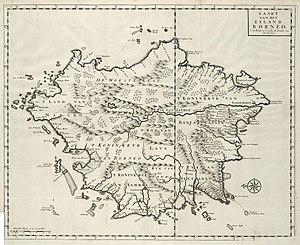
Le royaume de Sukadana se trouvait dans l'actuelle province indonésienne de Kalimantan occidental dans l'île de Bornéo. Son nom perdure dans celui de plusieurs kecamatan de la province.
Le sultanat de Sambas est un ancien royaume d'Indonésie dans la province indonésienne de Kalimantan occidental, dans l'île de Bornéo.